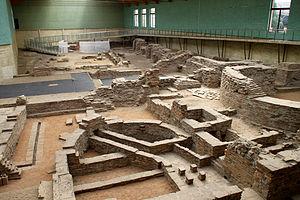
Marc Aurèle est un empereur, philosophe et écrivain romain né le 26 avril 121 à Rome et mort le 17 mars 180 à Sirmione selon Tertullien ou à Vindobona. Sur les instructions de l'empereur Hadrien, il est adopté en 138 par son futur beau-père et oncle Antonin le Pieux qui le nomme héritier du trône impérial.